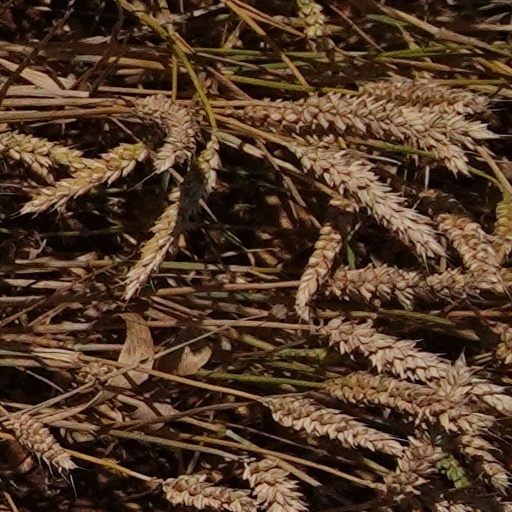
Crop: wheat